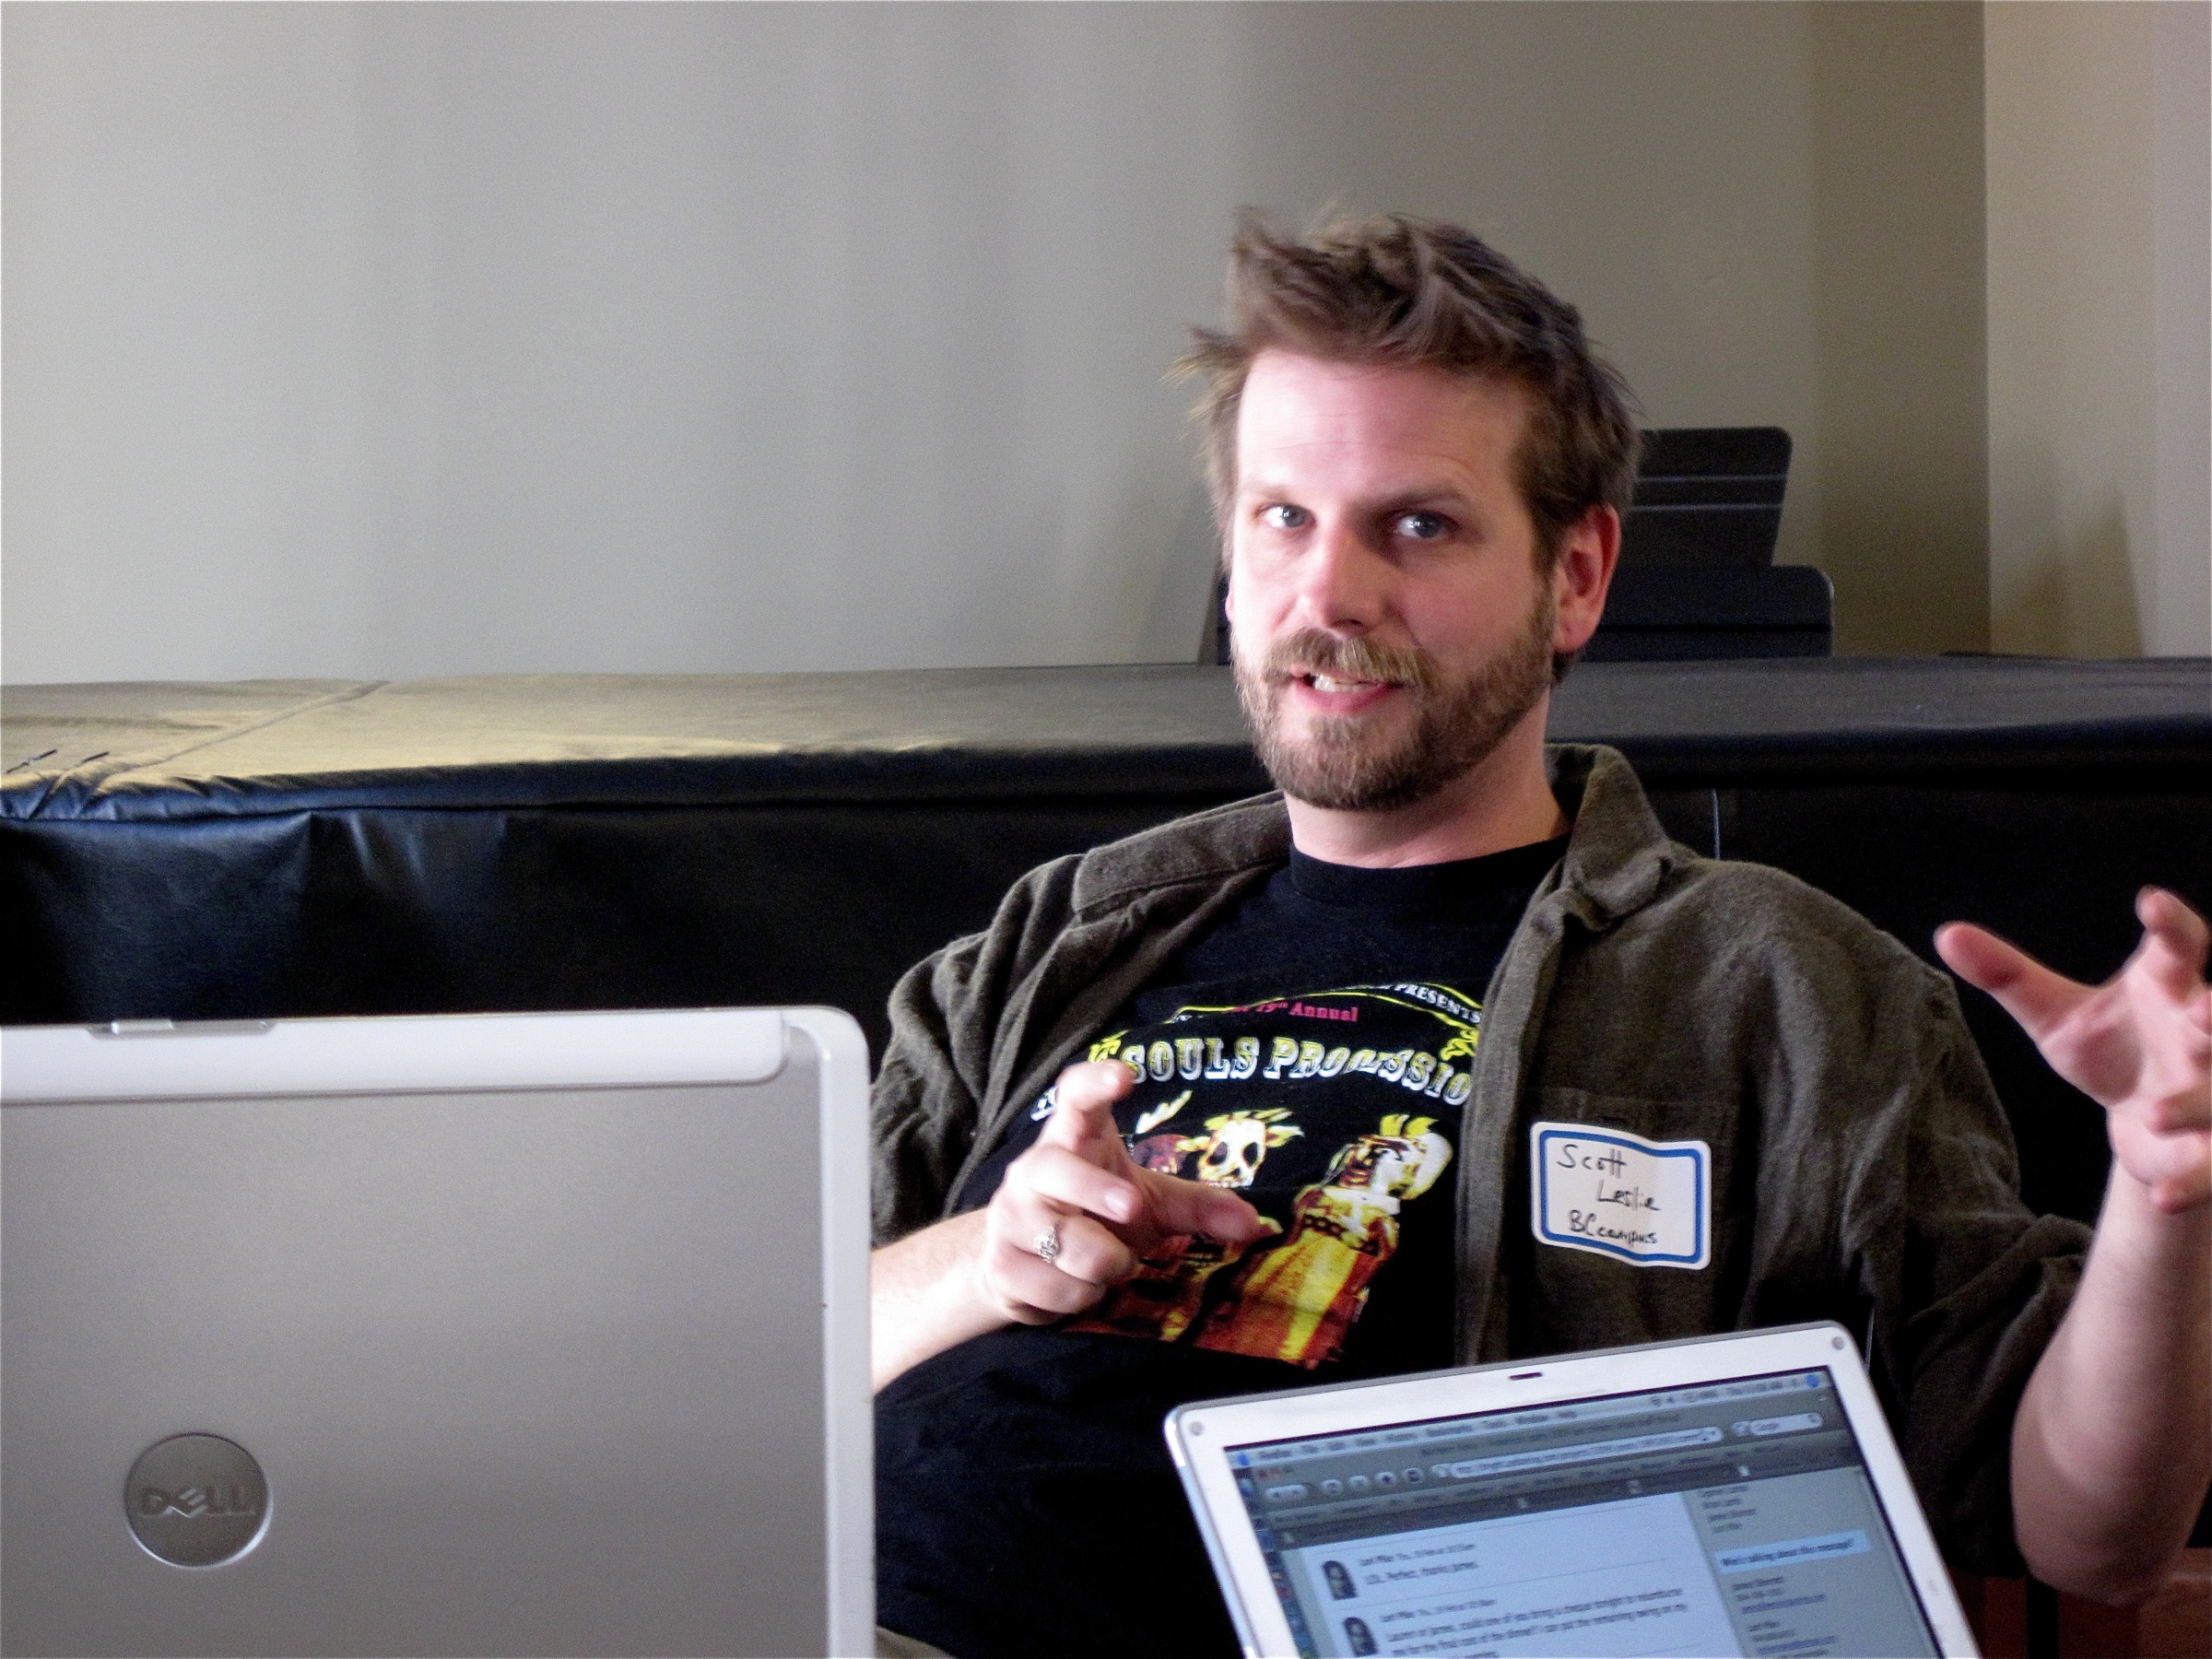
vancouver, gadget, wordcamped, ubc